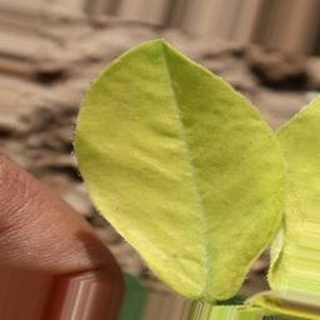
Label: groundnut_nutrition_deficiency